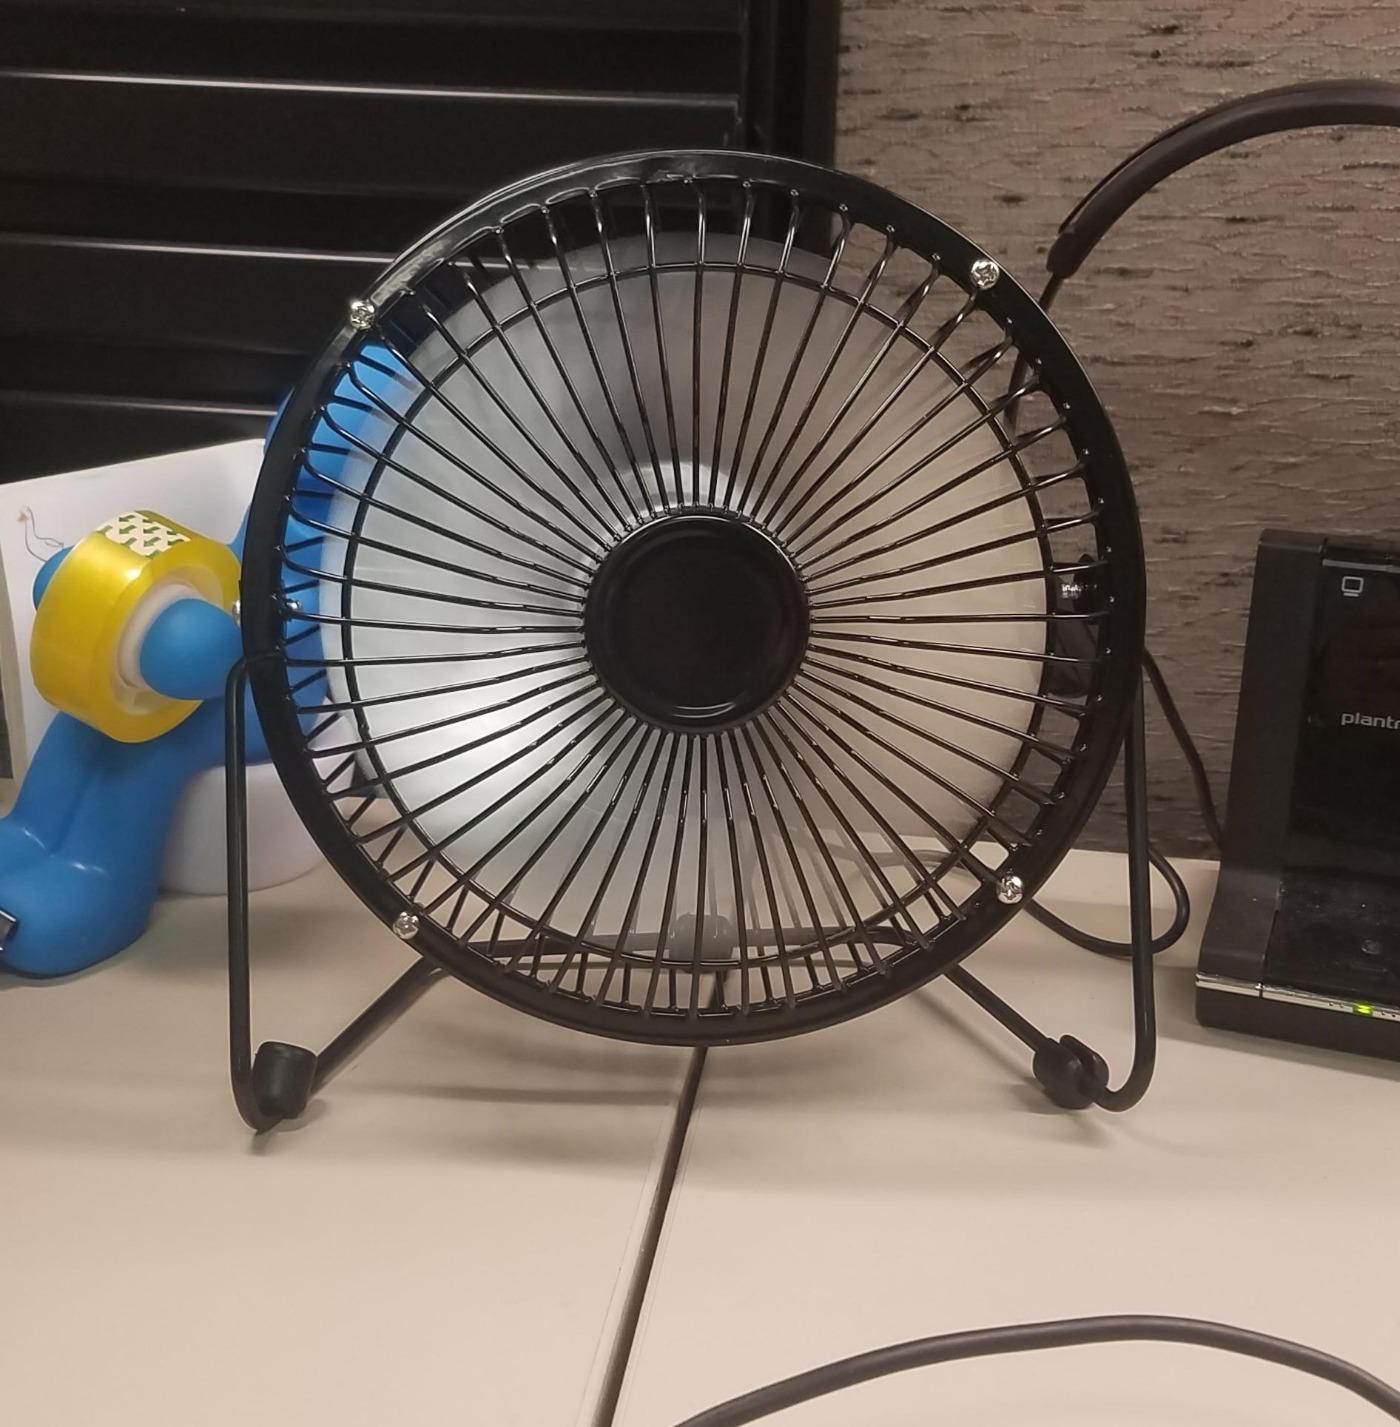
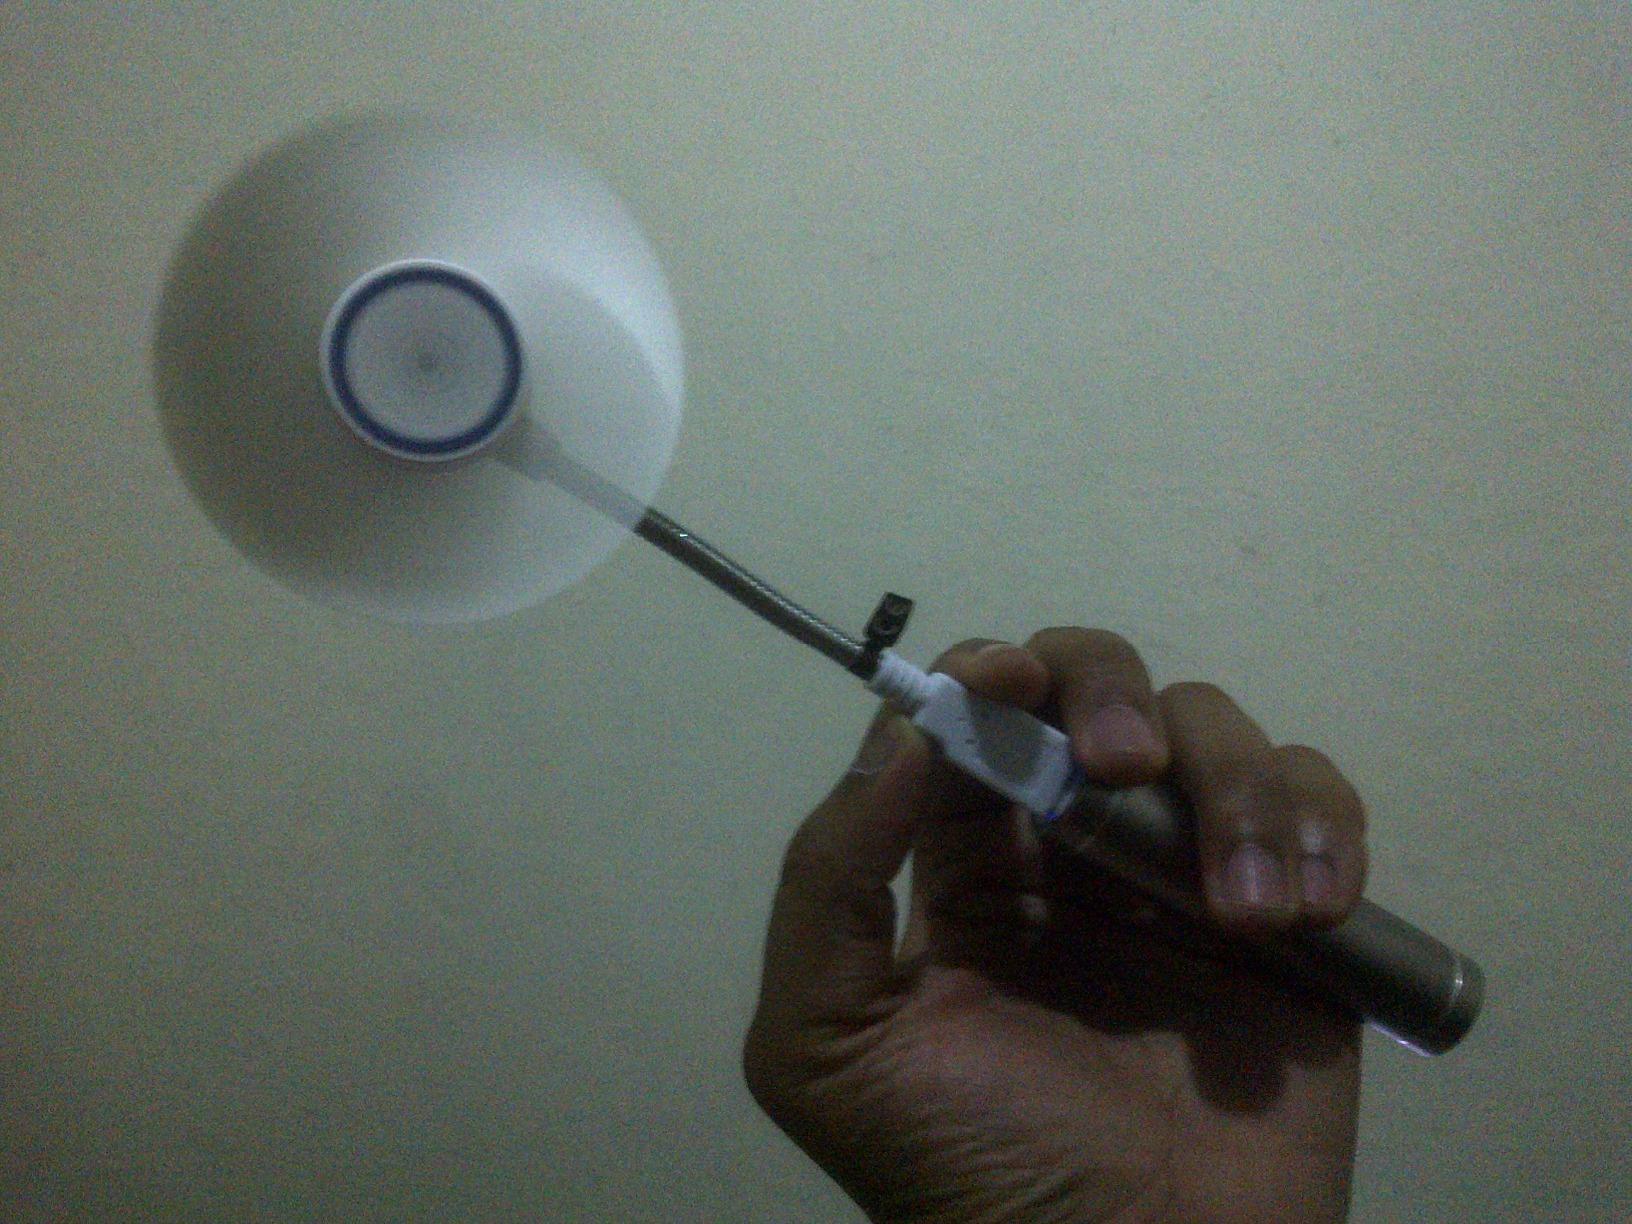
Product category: fan
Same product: no